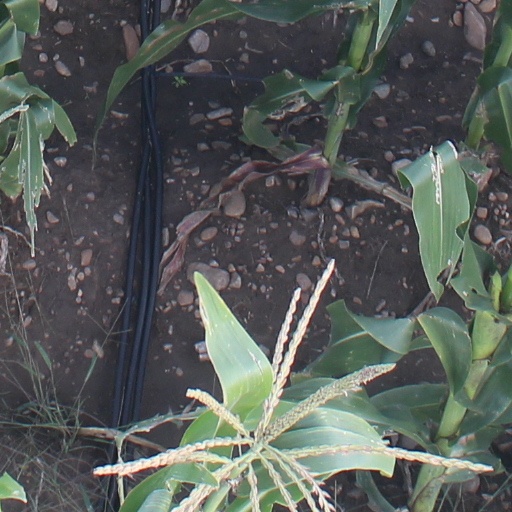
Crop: maize; corn